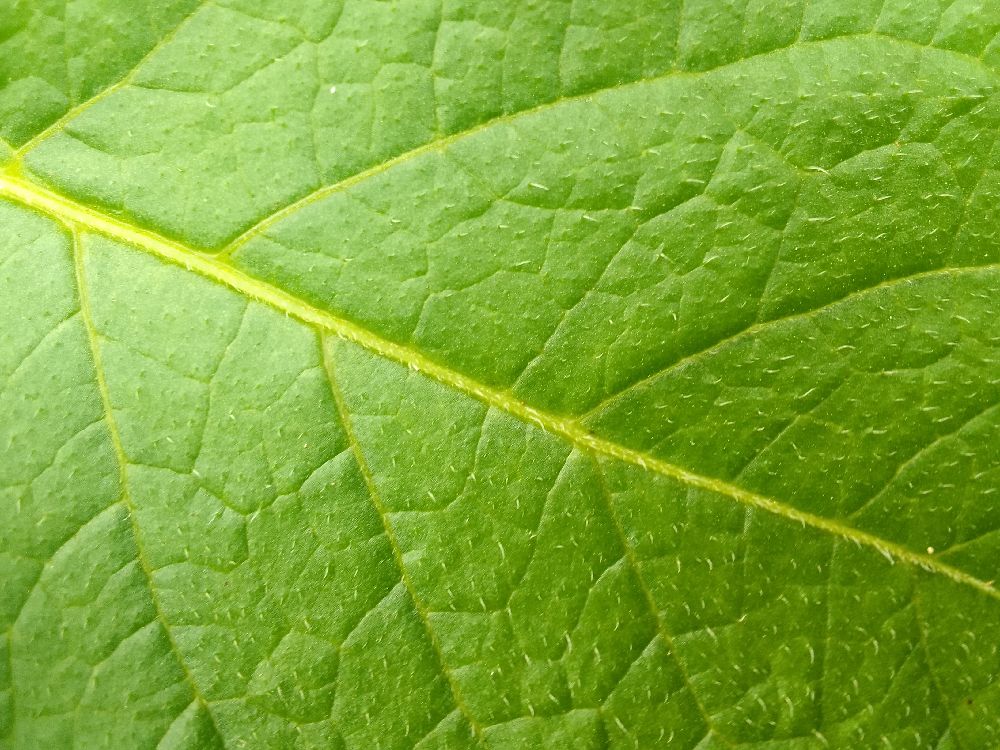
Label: Healthy